Nea Sinopi

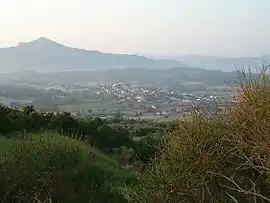
The village Archangelos

Nea Sinopi is a village and a community of Preveza regional unit, in the region of Epirus, in western Greece. The community consists of the villages Nea Sinopi and Archangelos. It is situated between low hills, at about 40 m elevation. It is about 15 kilometers north of the town of Preveza.